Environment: real
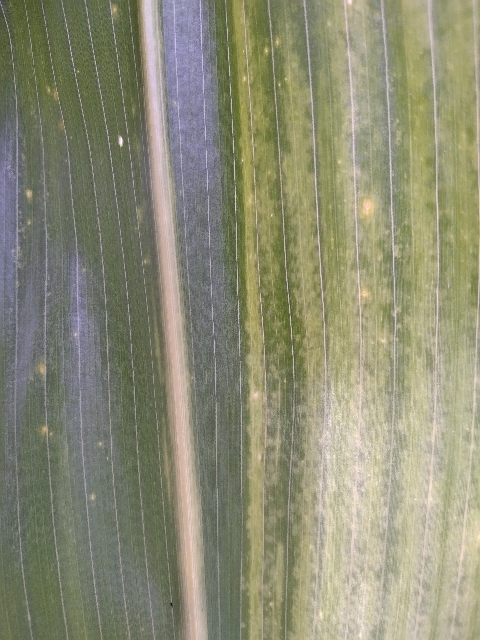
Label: lethal_necrosis